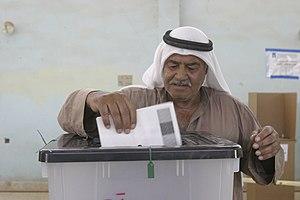
La Constitution de l'Irak est le texte juridique fondamental fixant l'organisation et le fonctionnement de l'actuel État d'Irak. Elle a été adoptée par référendum populaire en octobre 2005.